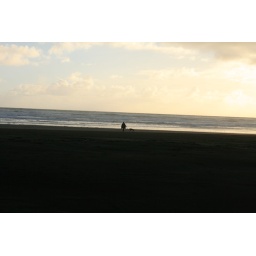
Karekare - beautiful black sand beach in Auckland